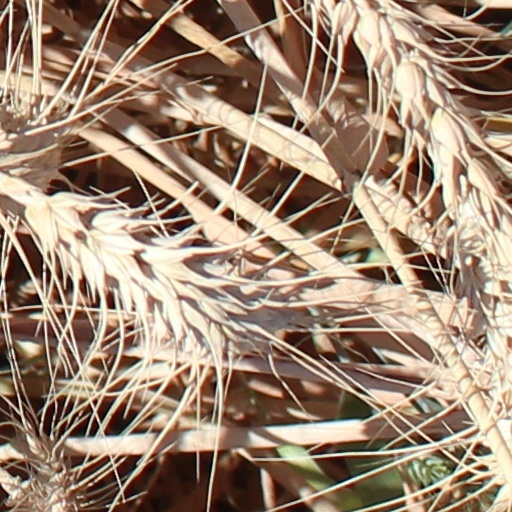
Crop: wheat